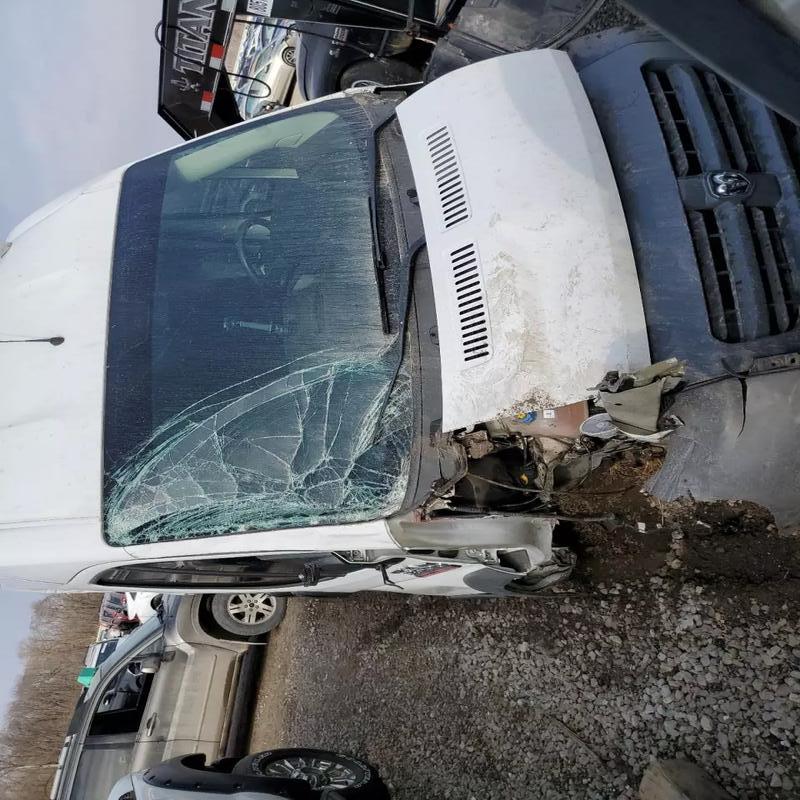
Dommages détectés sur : feu avant droit, feu avant gauche, capot, pare-brise avant, aile avant droite, aile avant gauche, porte avant droite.
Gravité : majeur